Air warfare of World War II

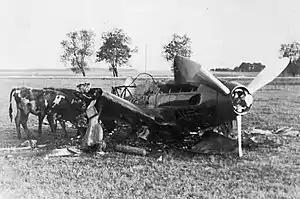
A destroyed Soviet MiG 3, 1941.

Kamikaze attacks were highly effective at the Battle of Okinawa in Spring 1945. During the three-month battle, 4,000 kamikaze sorties sank 38 US ships and damaged 368 more, killing 4,900 sailors in the American 5th Fleet. Destroyers and destroyer escorts, doing radar picket duty, were hit hard, as the inexperienced pilots dived at the first American ship they spotted instead of waiting to get at the big carriers. Task Force 58 analyzed the Japanese technique at Okinawa in April, 1945: